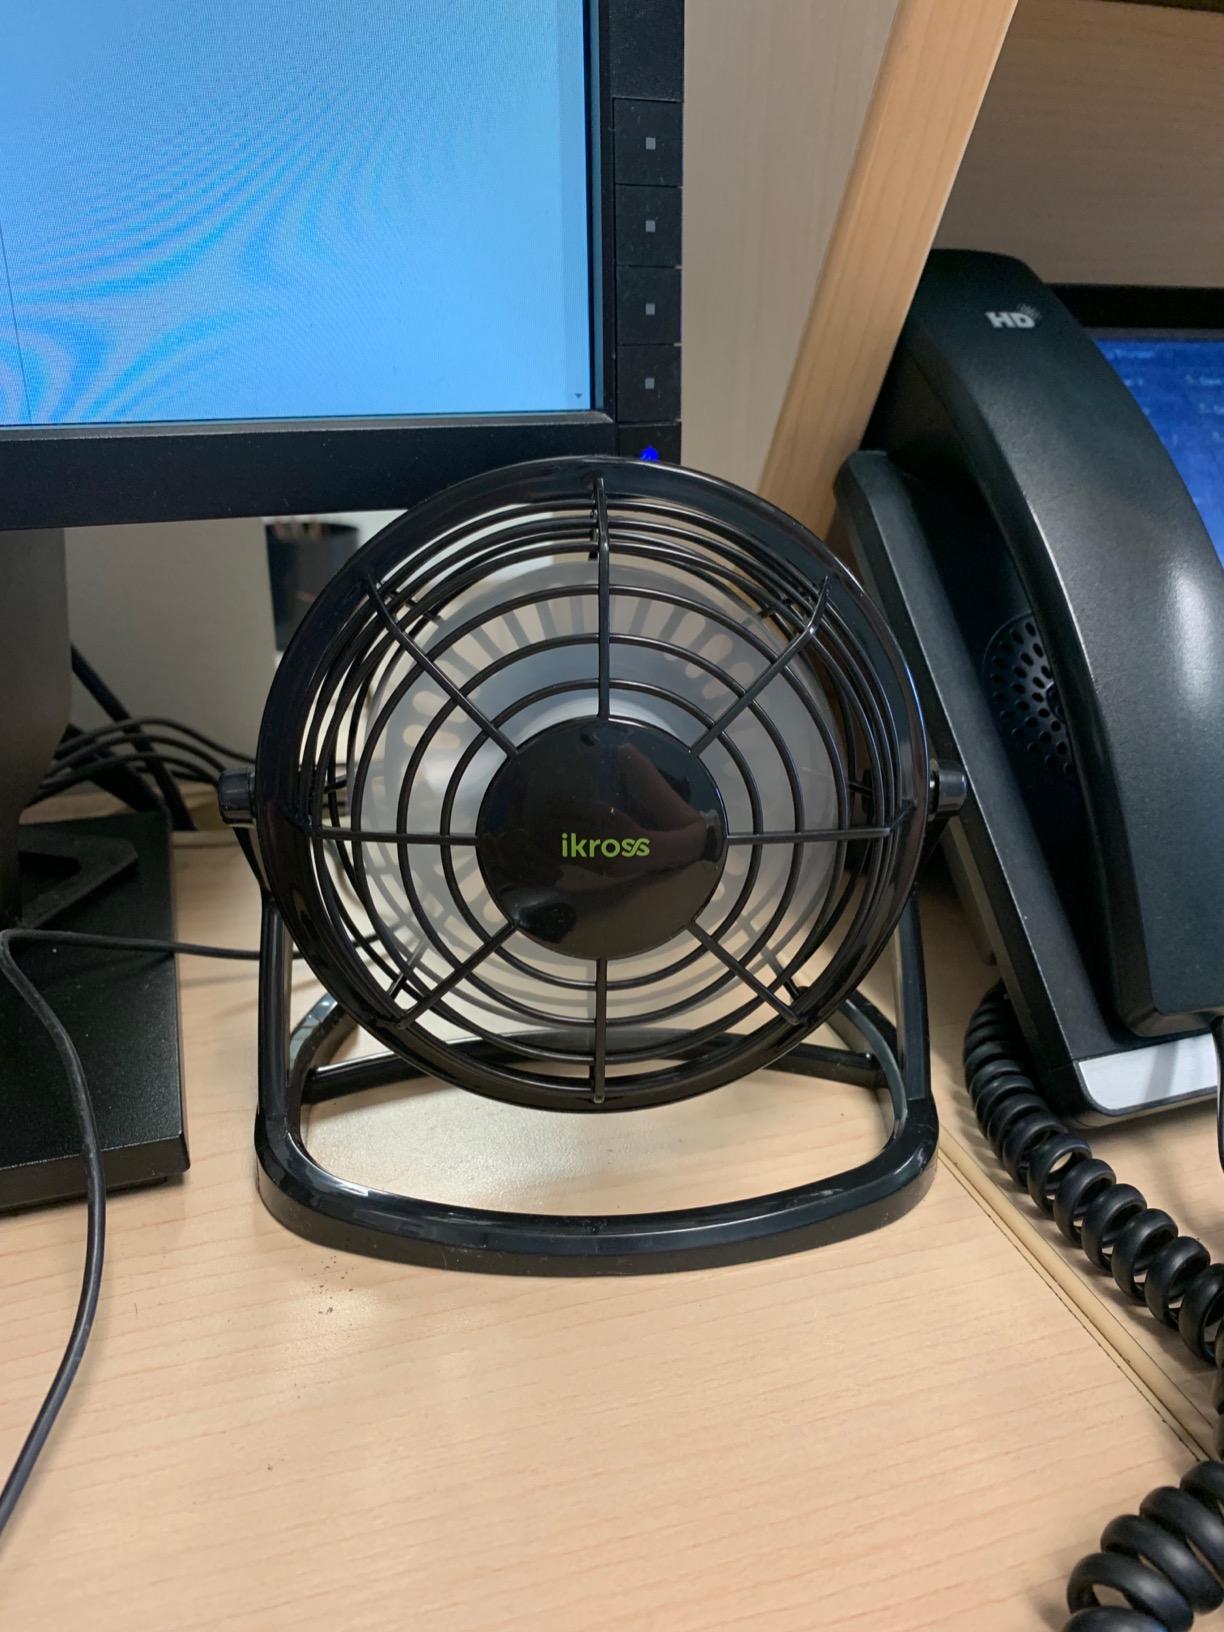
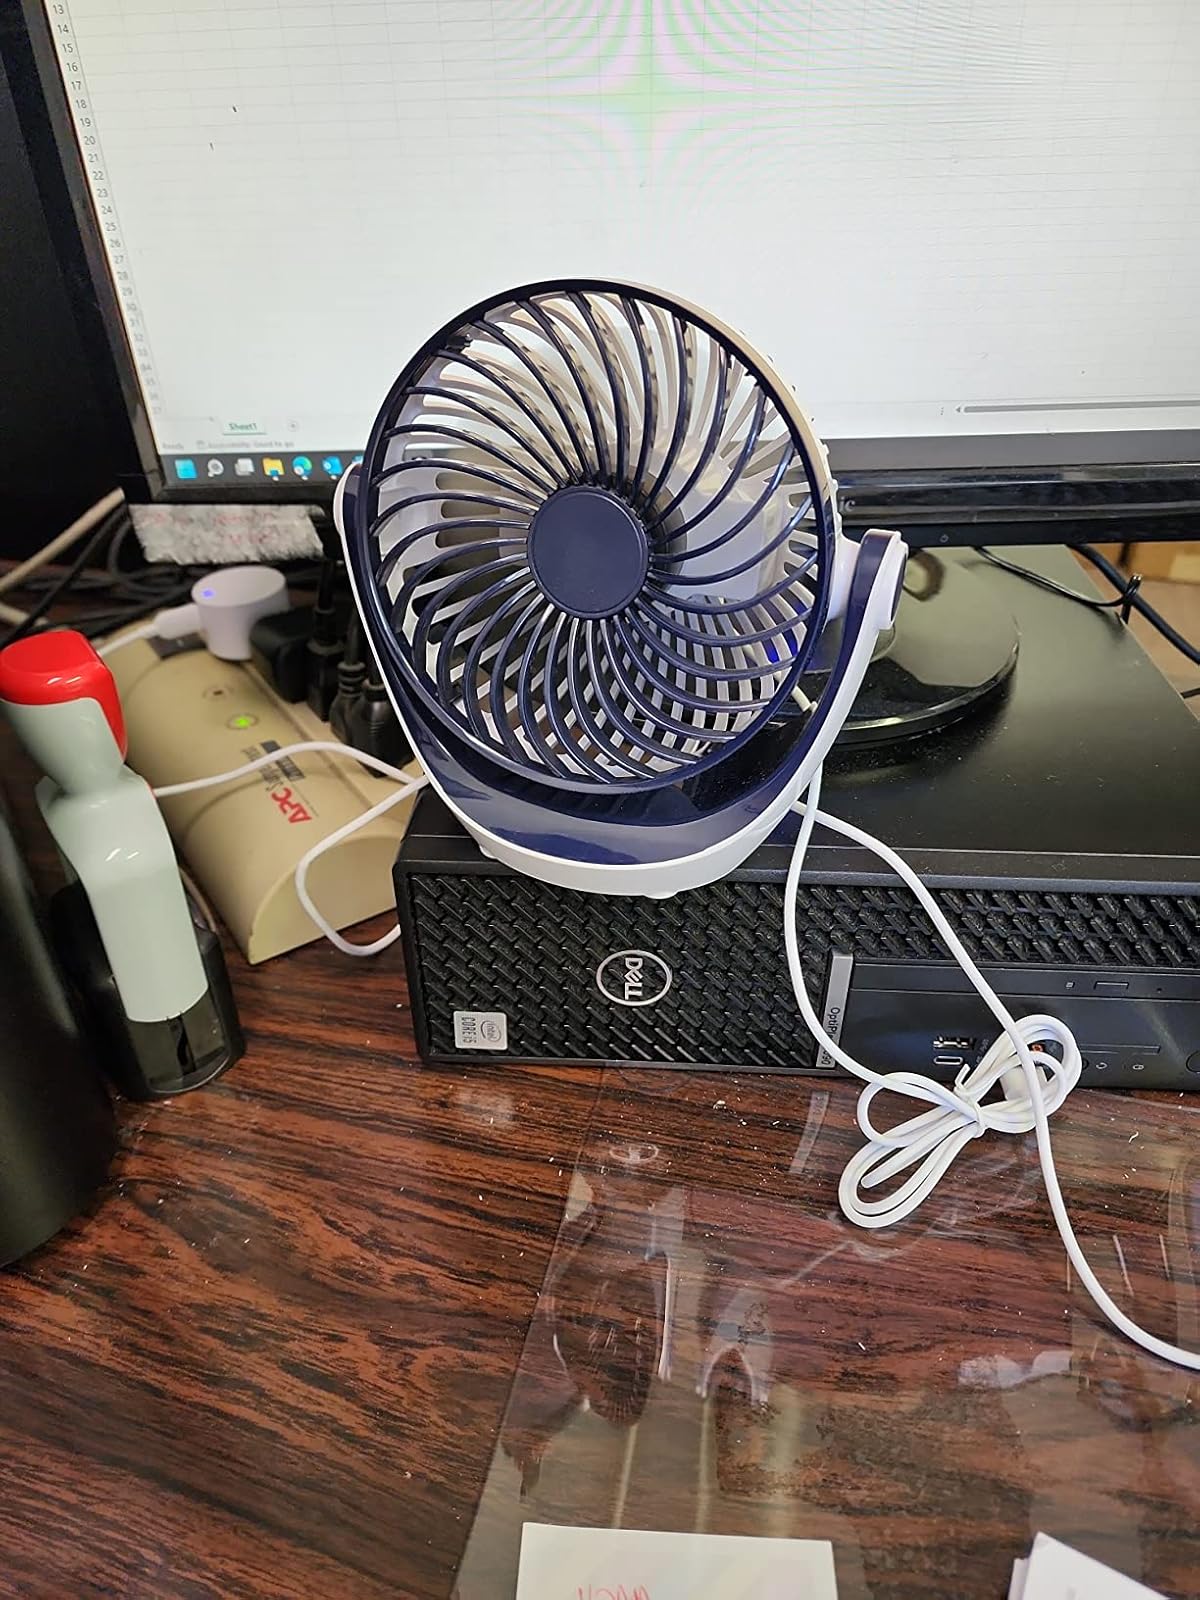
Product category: fan
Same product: no